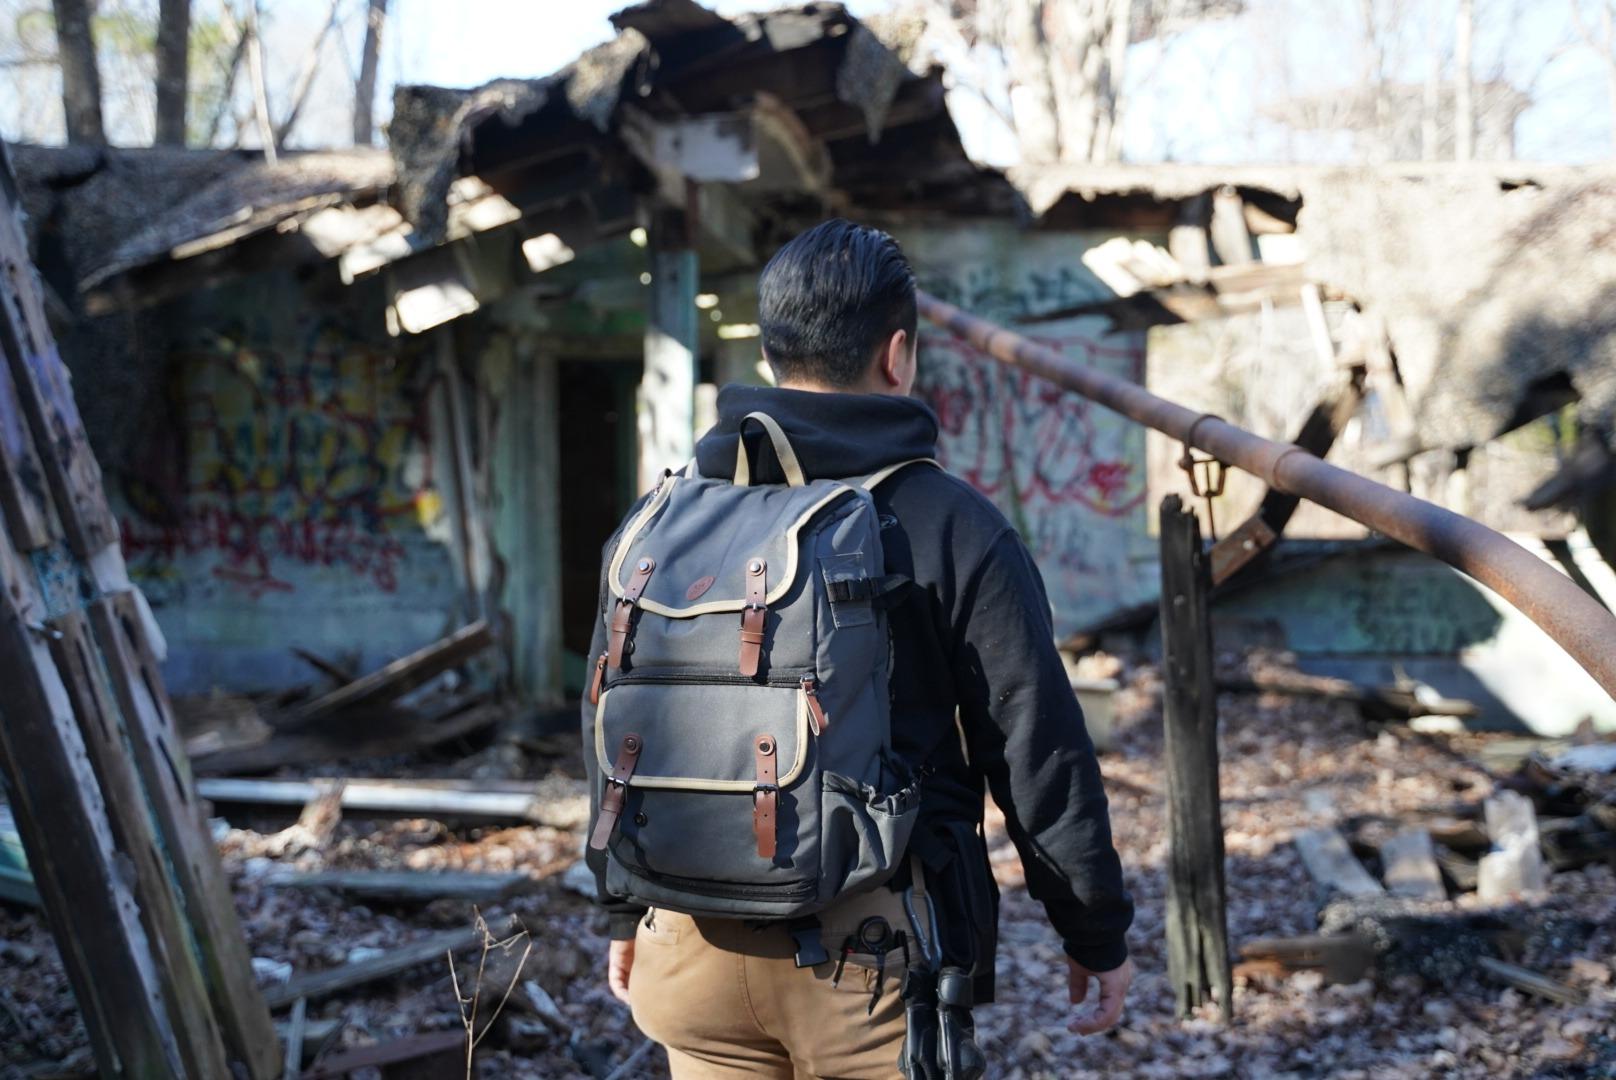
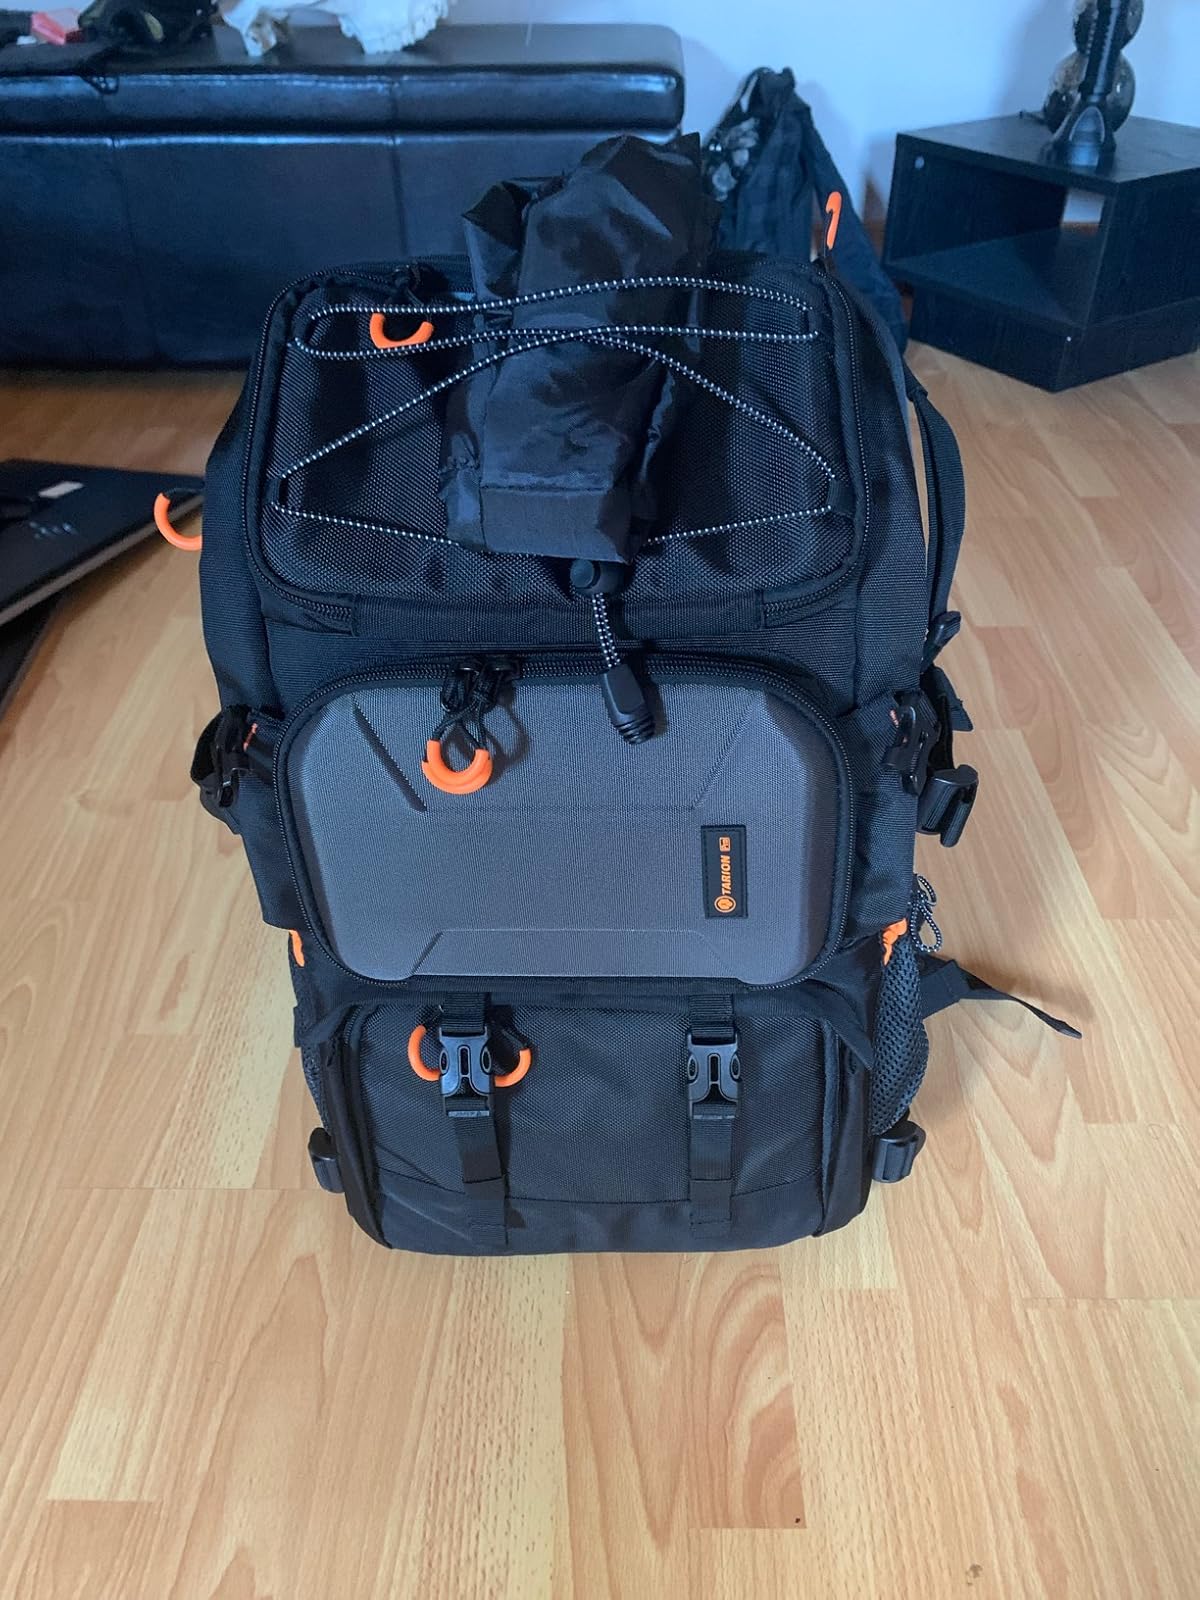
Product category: bag
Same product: no